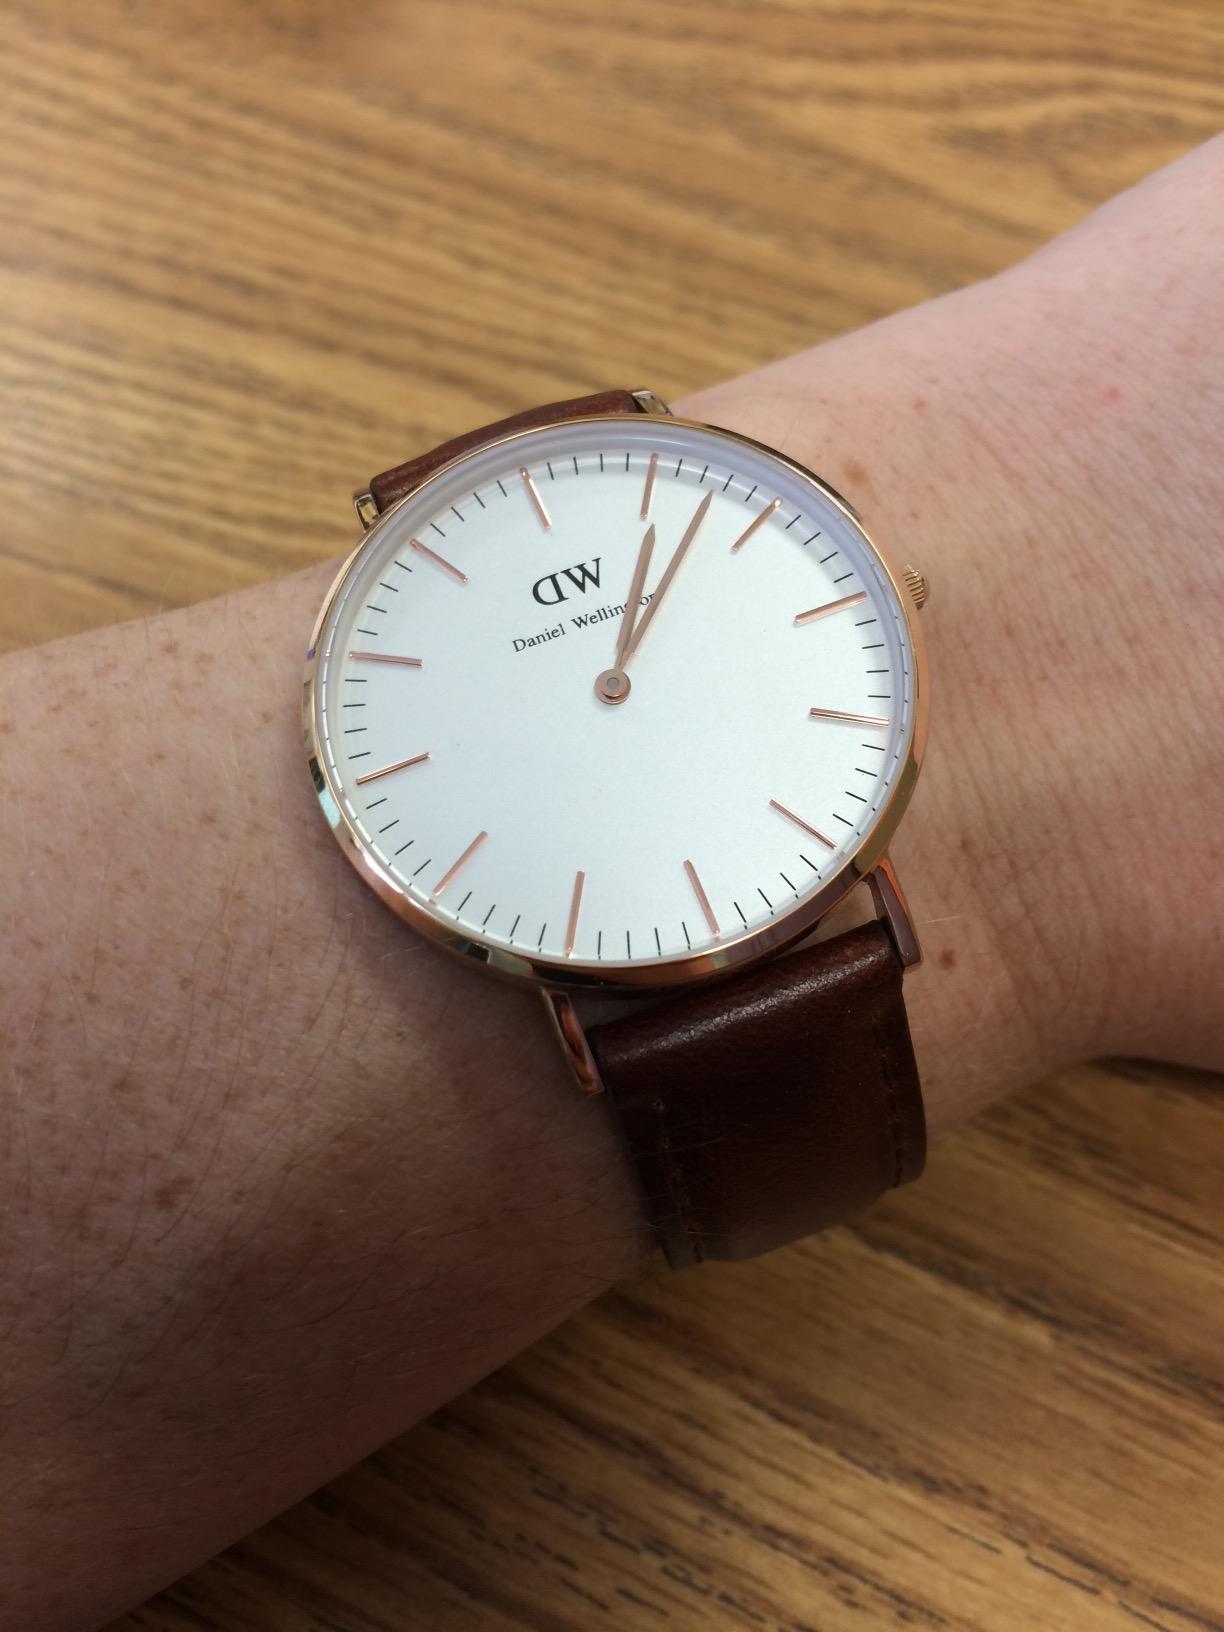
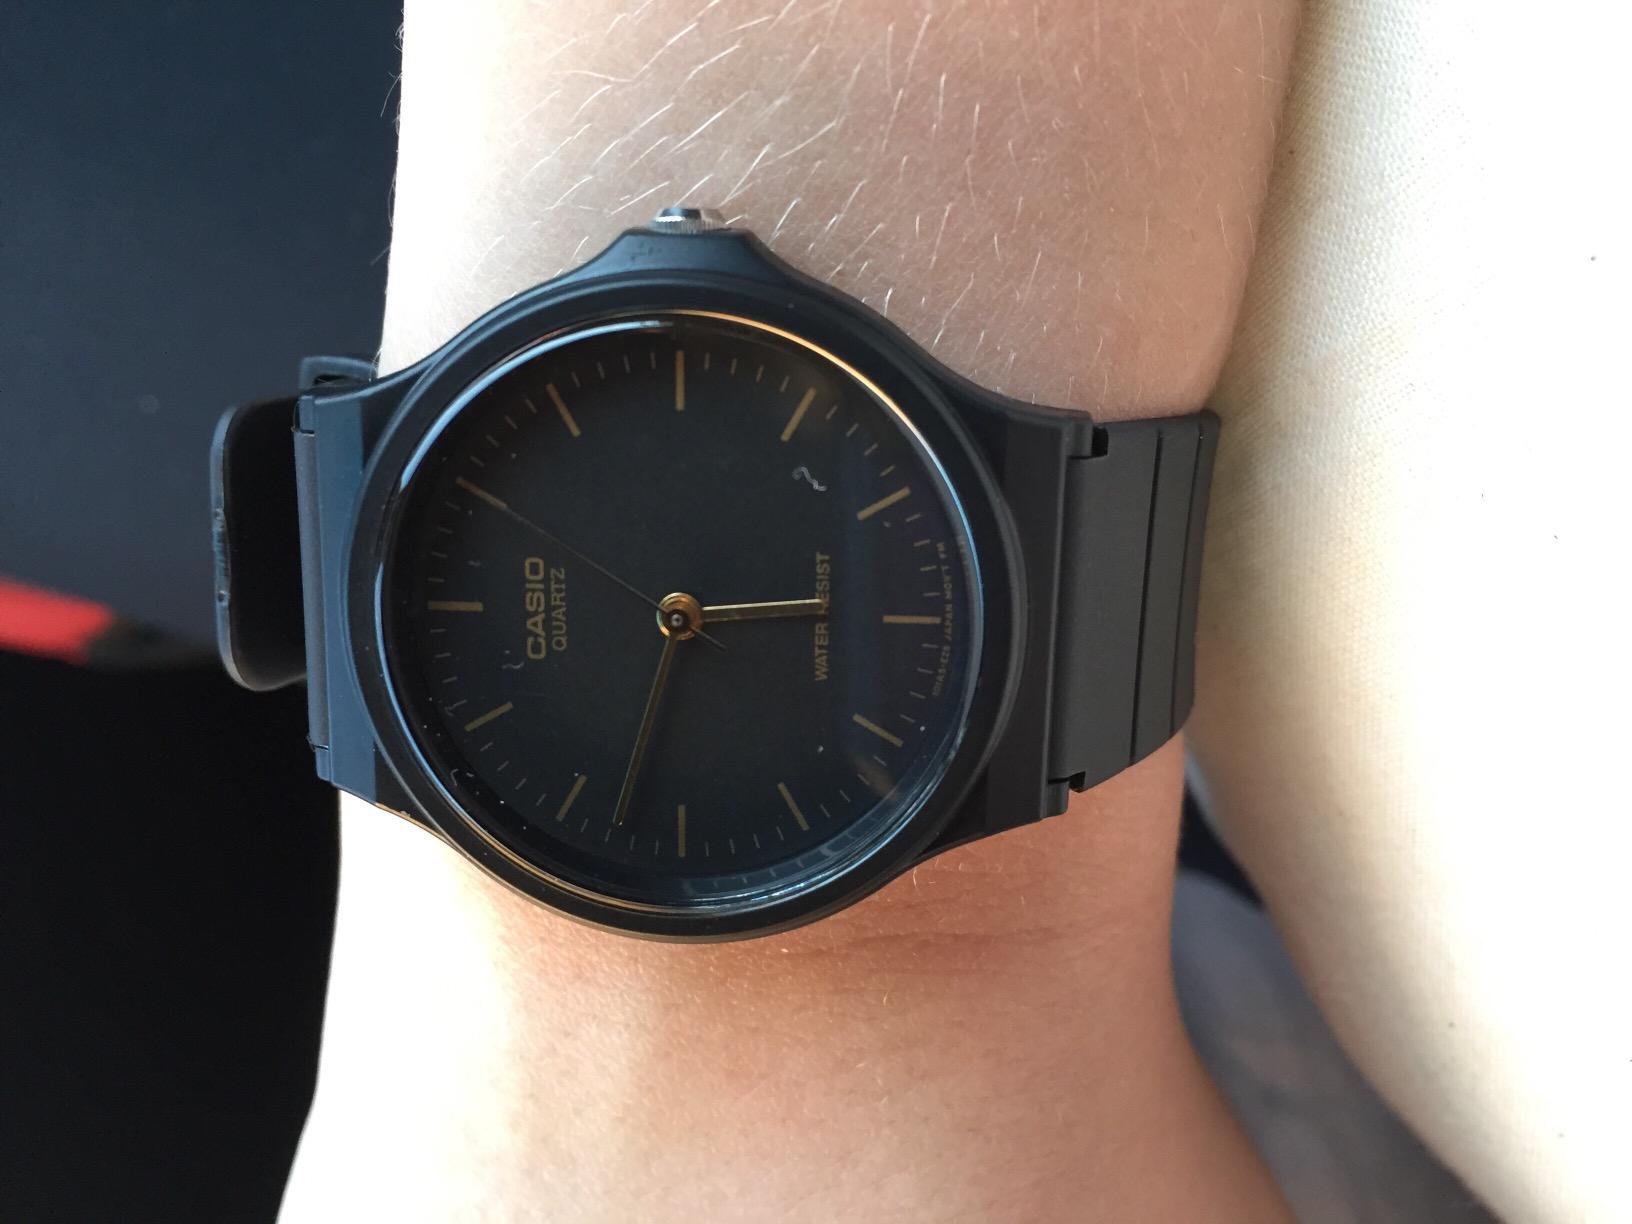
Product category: accessories_watch
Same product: no